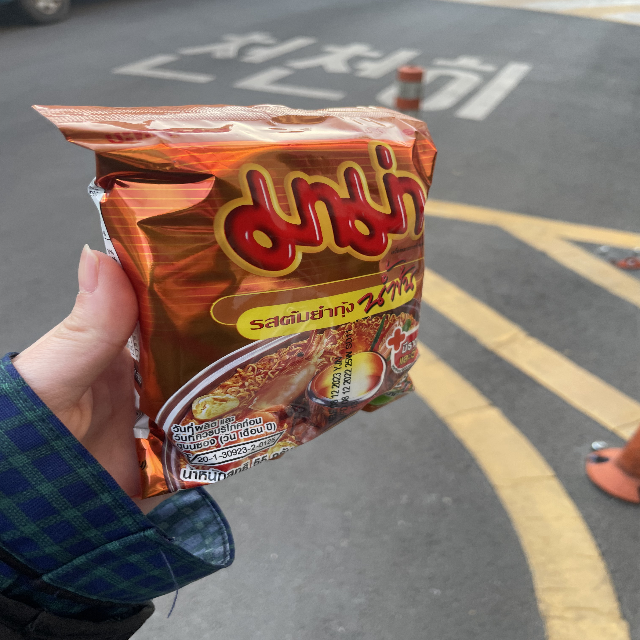
Label: plastics